Renault Dauphine

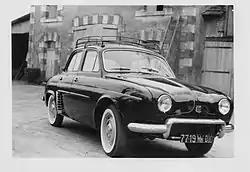
1958 Renault Dauphine

Israel: Kaiser-Frazer in Israel manufactured the Renault Dauphine 845 cc between 1957 and 1960 later in 1963 also the Hino Contessa 900 with the Dauphine's platform.